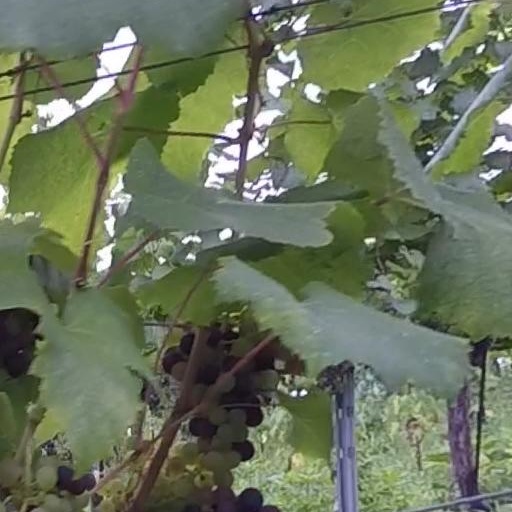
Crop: grape